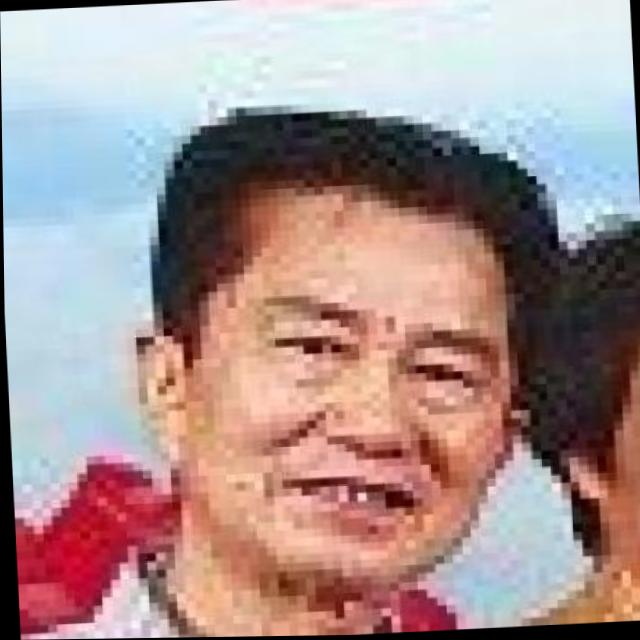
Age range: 45-64